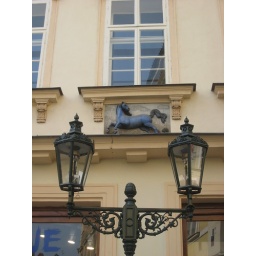
blue horse sign near Male Square